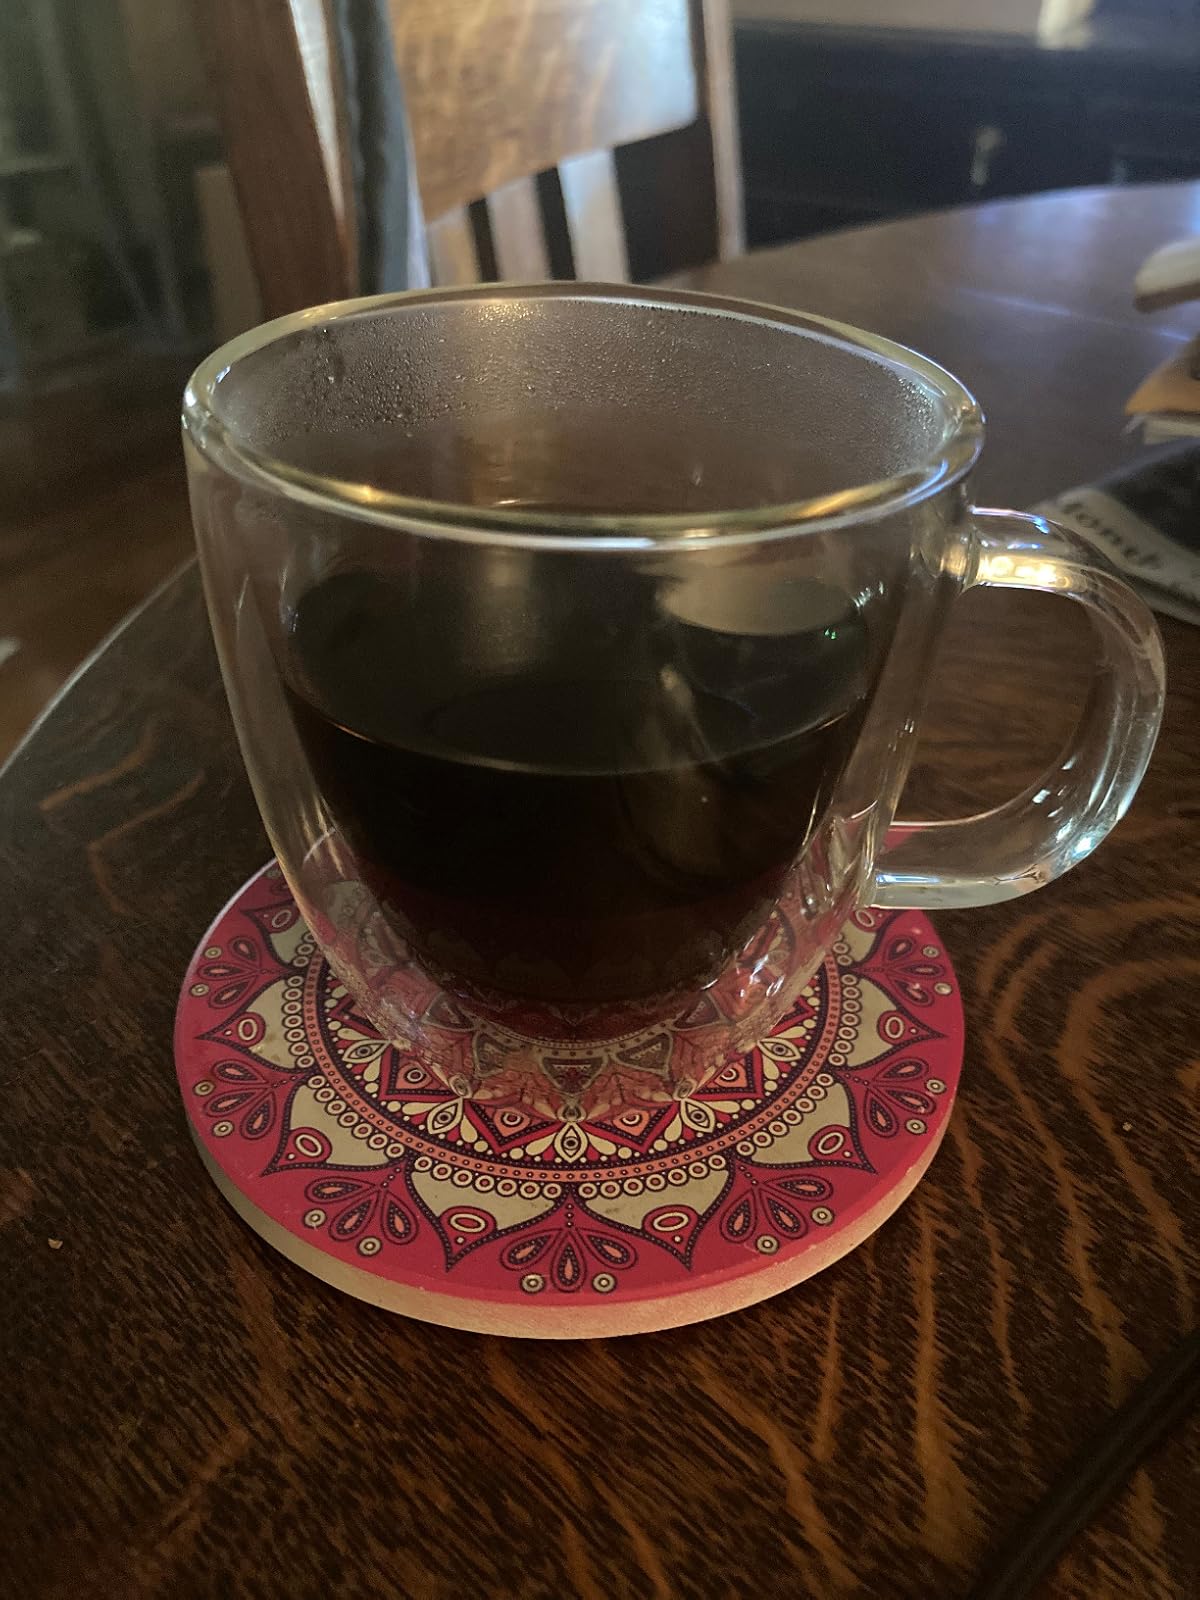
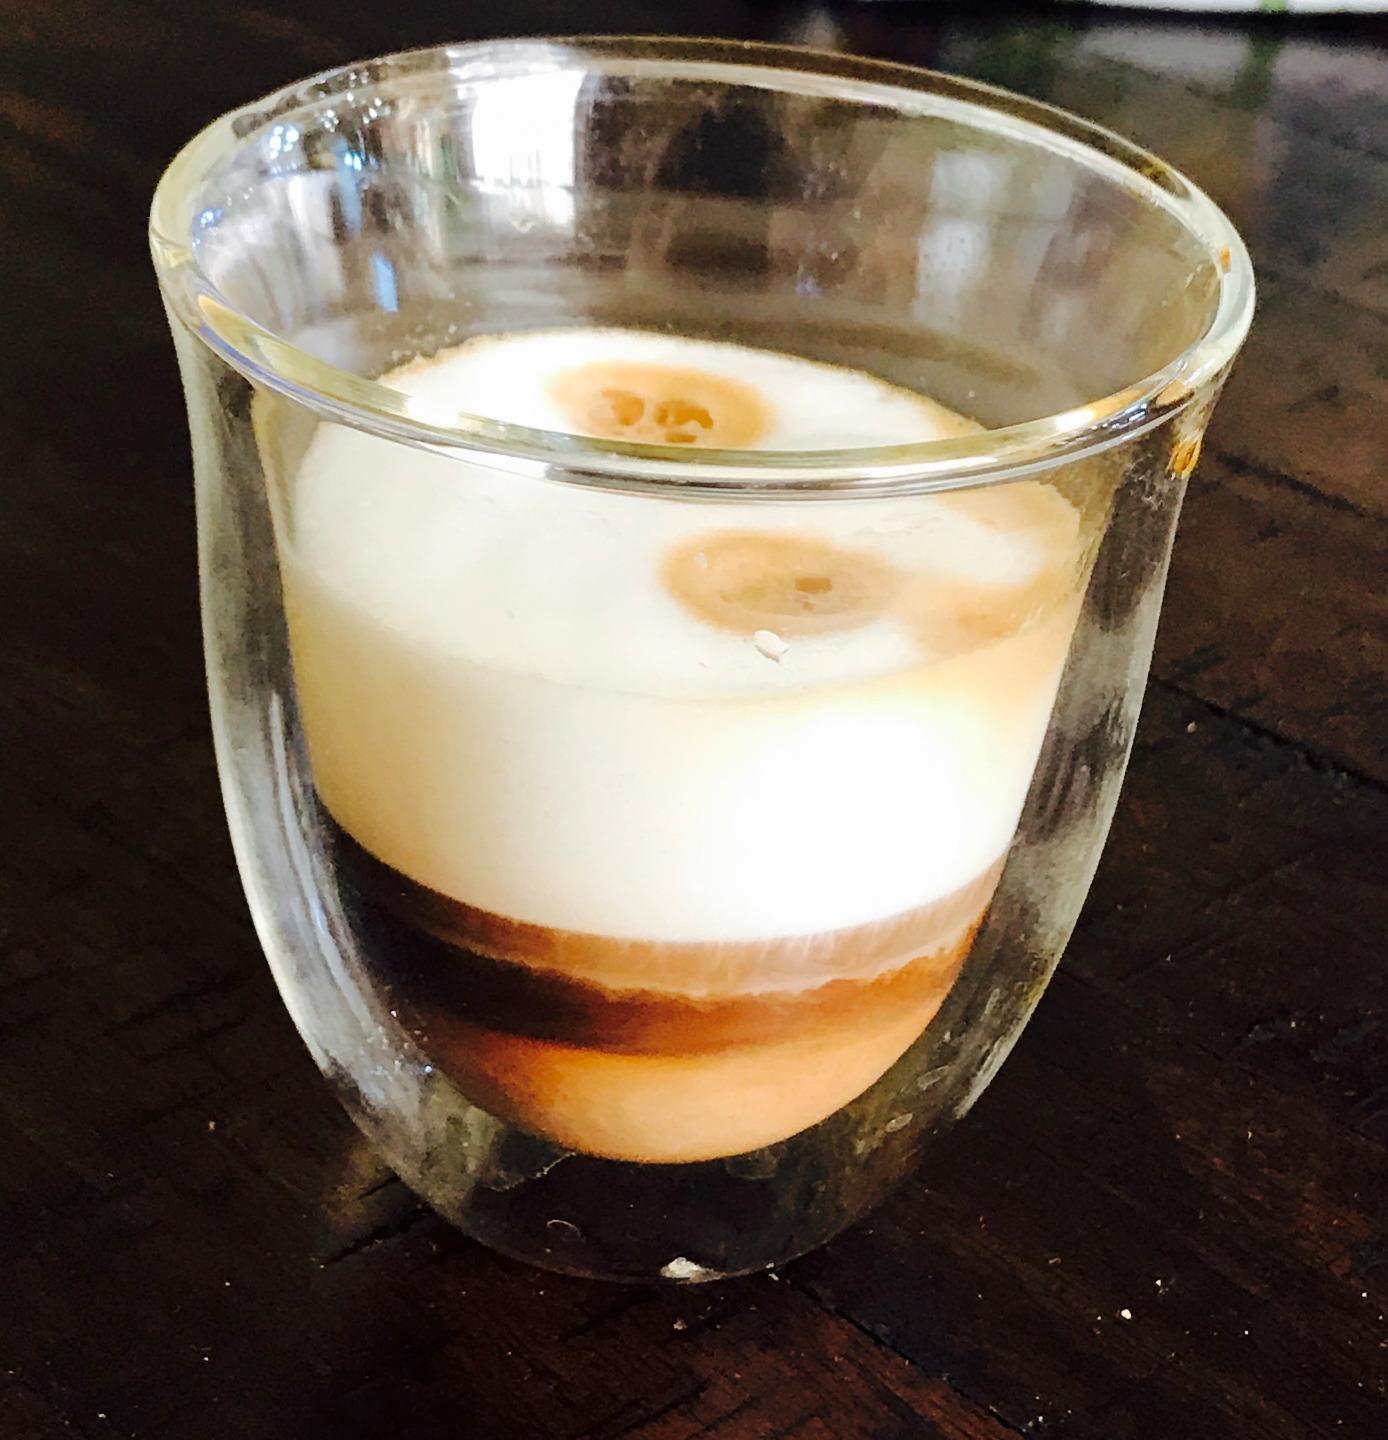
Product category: items_mug
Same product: no